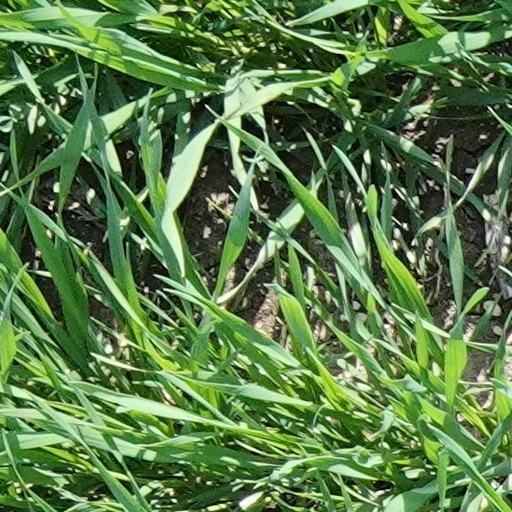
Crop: wheat